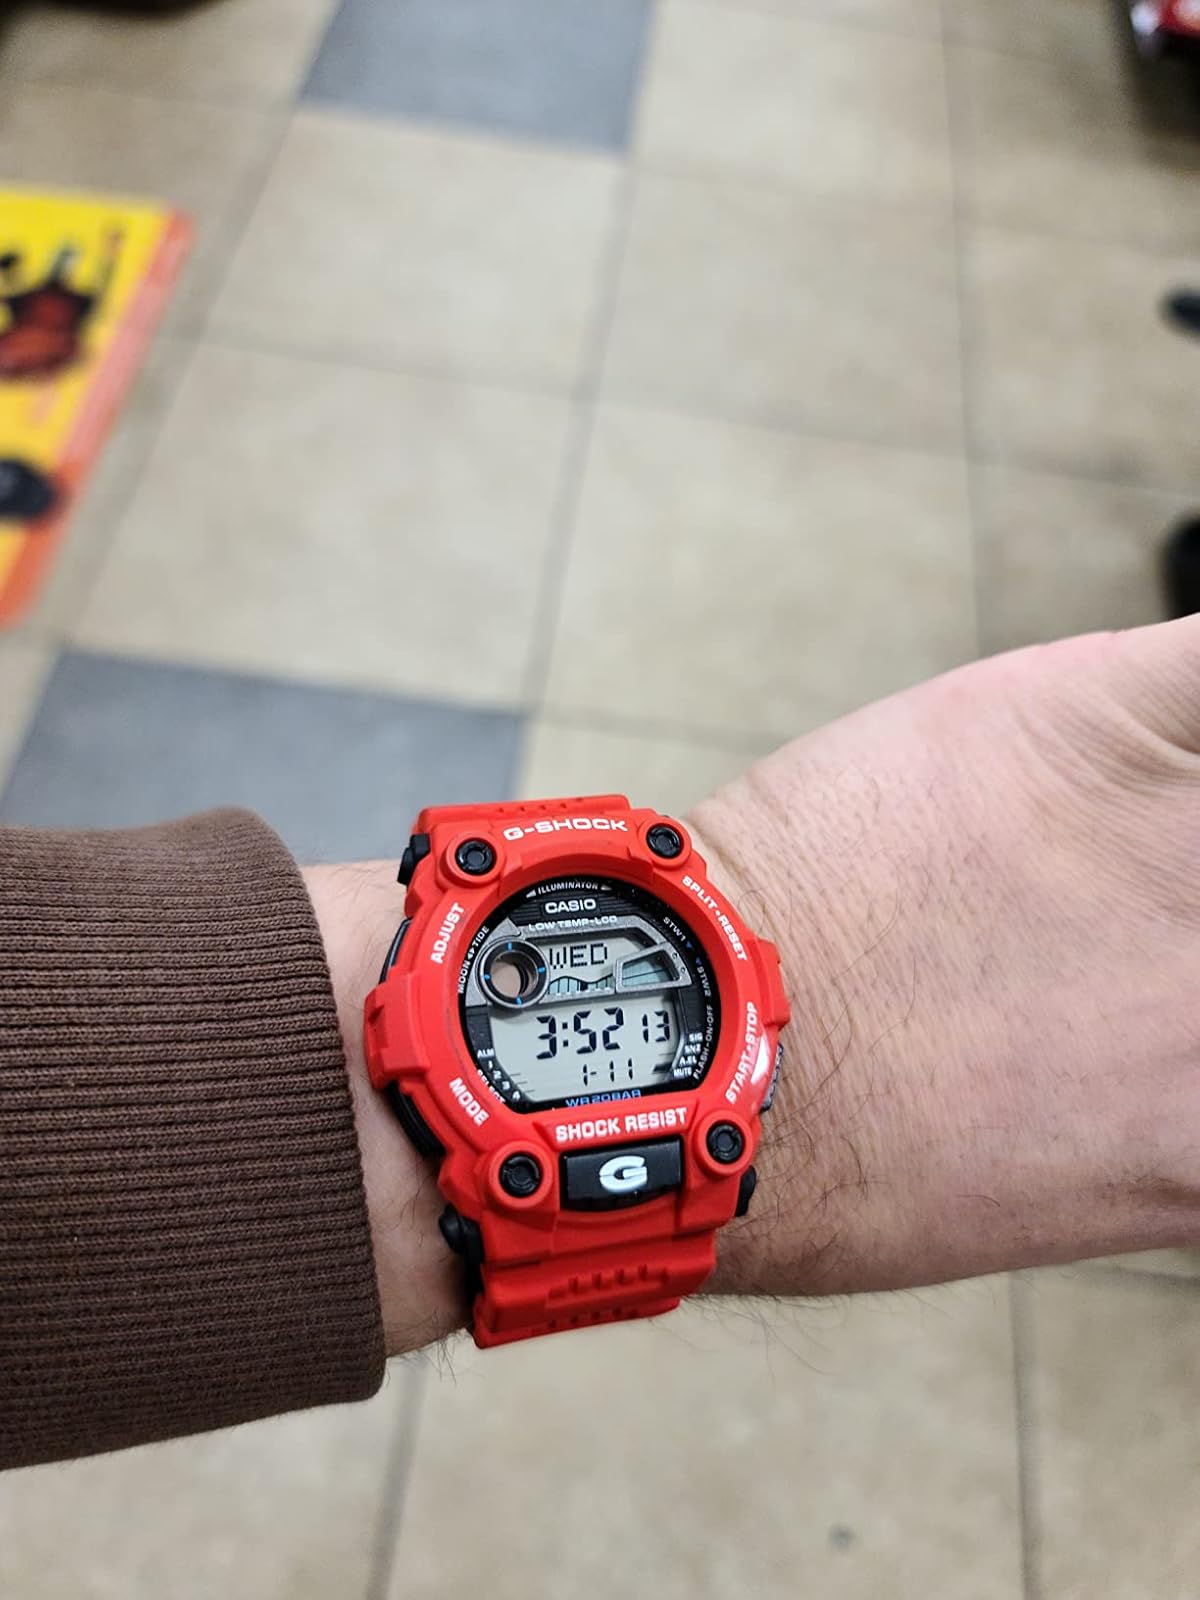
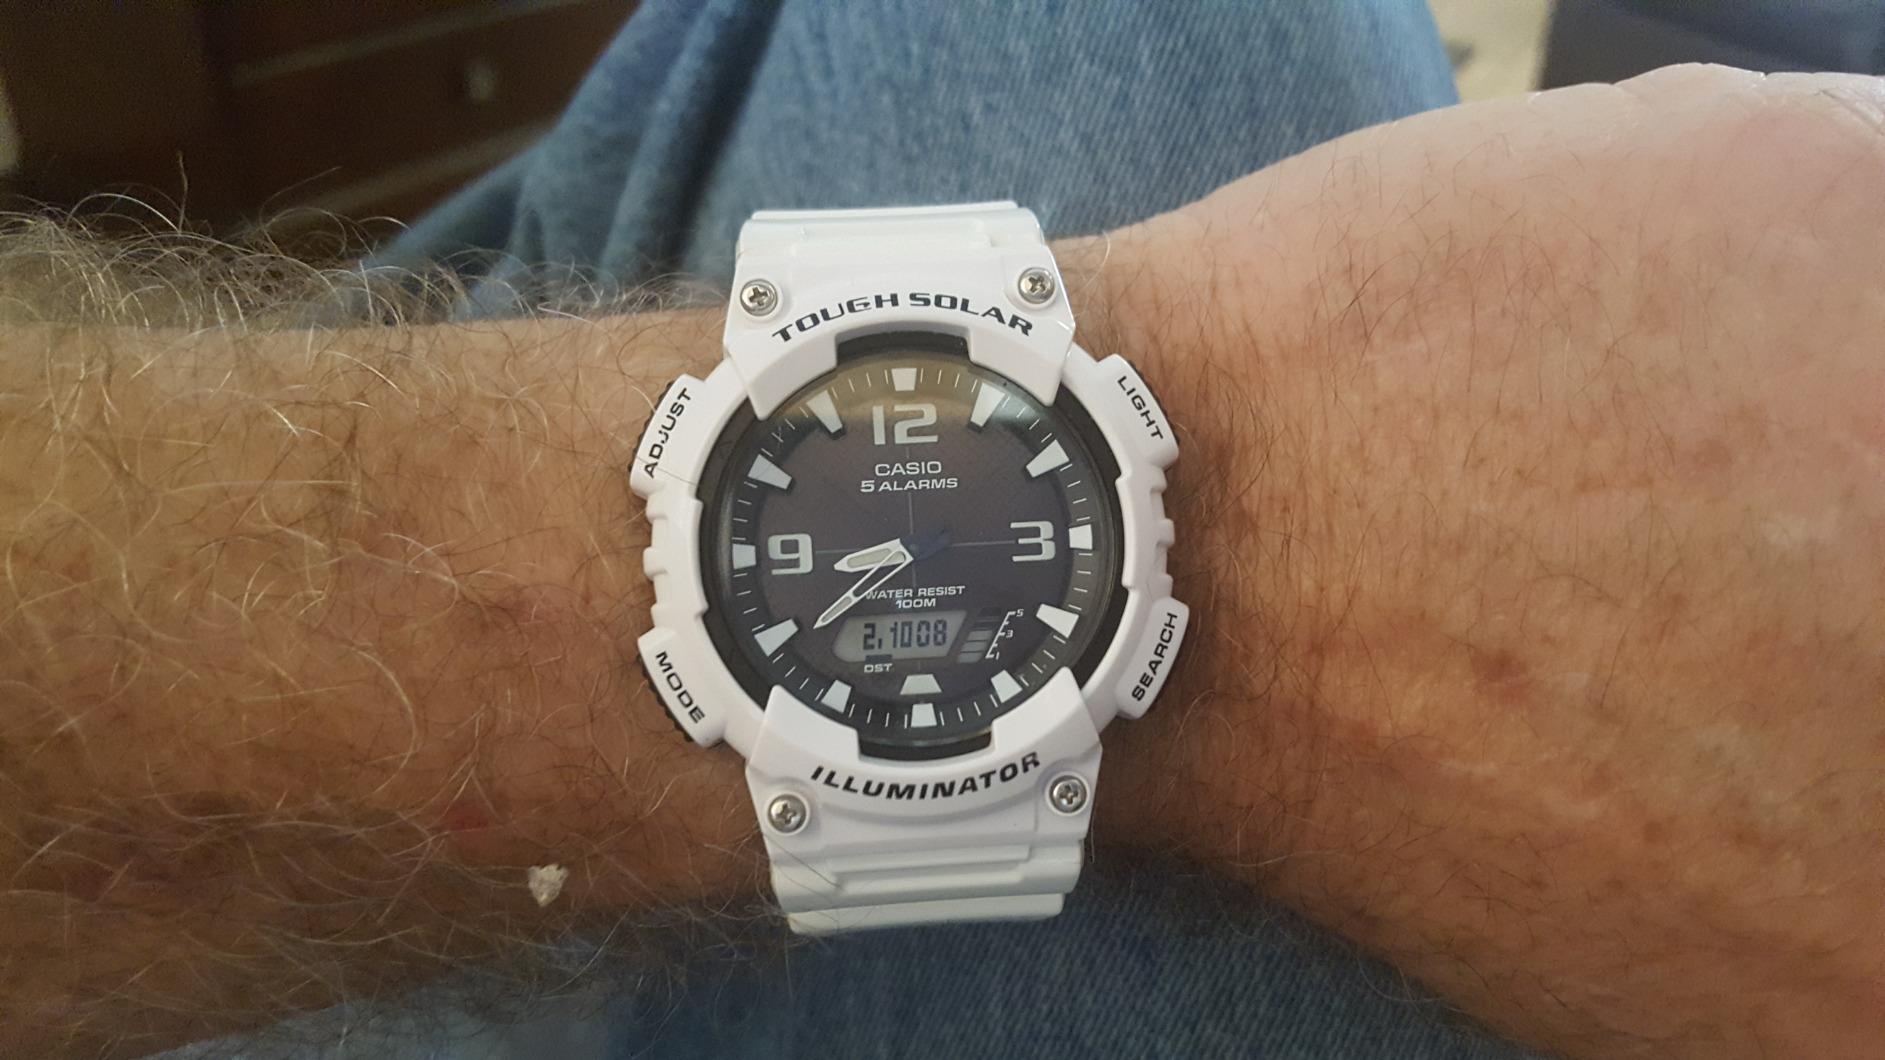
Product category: accessories_watch
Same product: no